Qatar

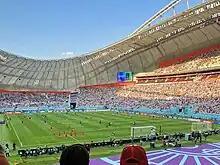
Khalifa International Stadium

Islam is the predominant religion and is the state religion although not the only religion practiced in the country, and the constitution guarantees freedom to practise any faith within "moral" bounds. Most citizens belong to the Salafi Muslim movement of Wahhabism, and 5–15% of Muslims follow Shia Islam with other Islamic sects being very small in number. In 2010, Qatar's population was 67.7% Muslim, 13.8% Christian, 13.8% Hindu, and 3.1% Buddhist; other religions and religiously unaffiliated people accounted for the remaining 1.6%.